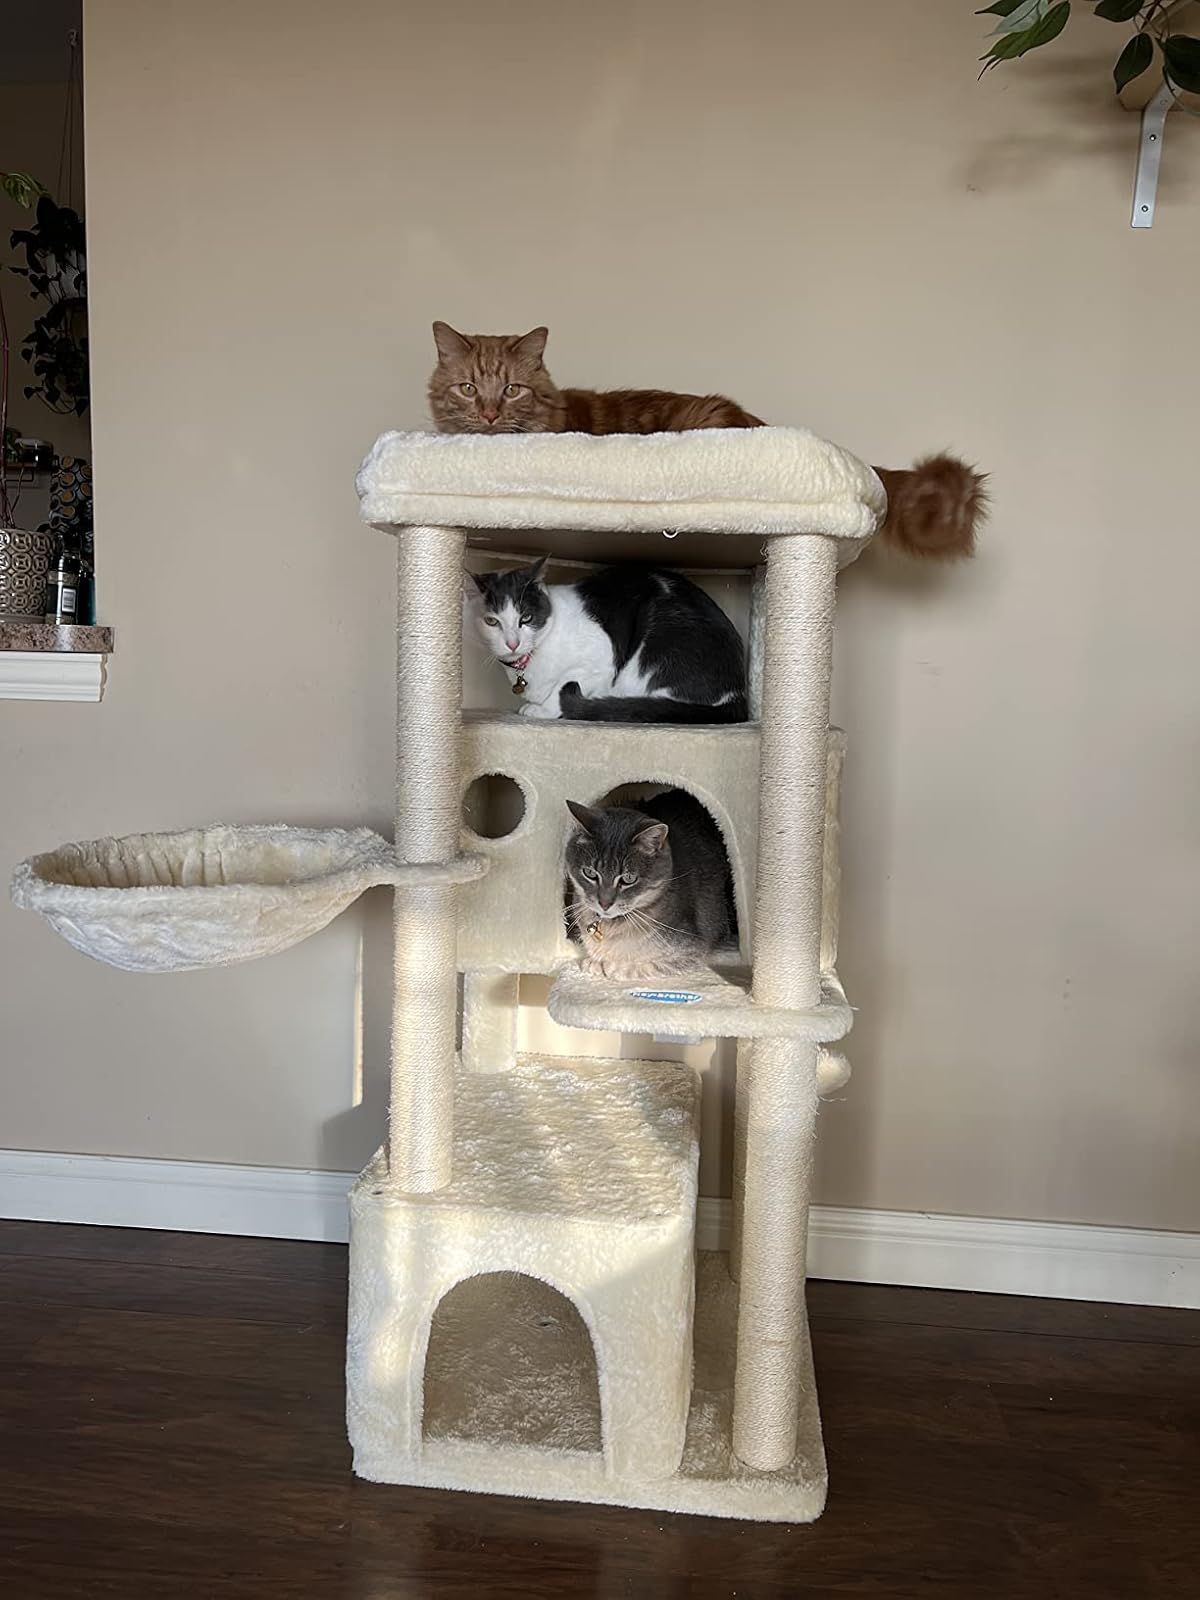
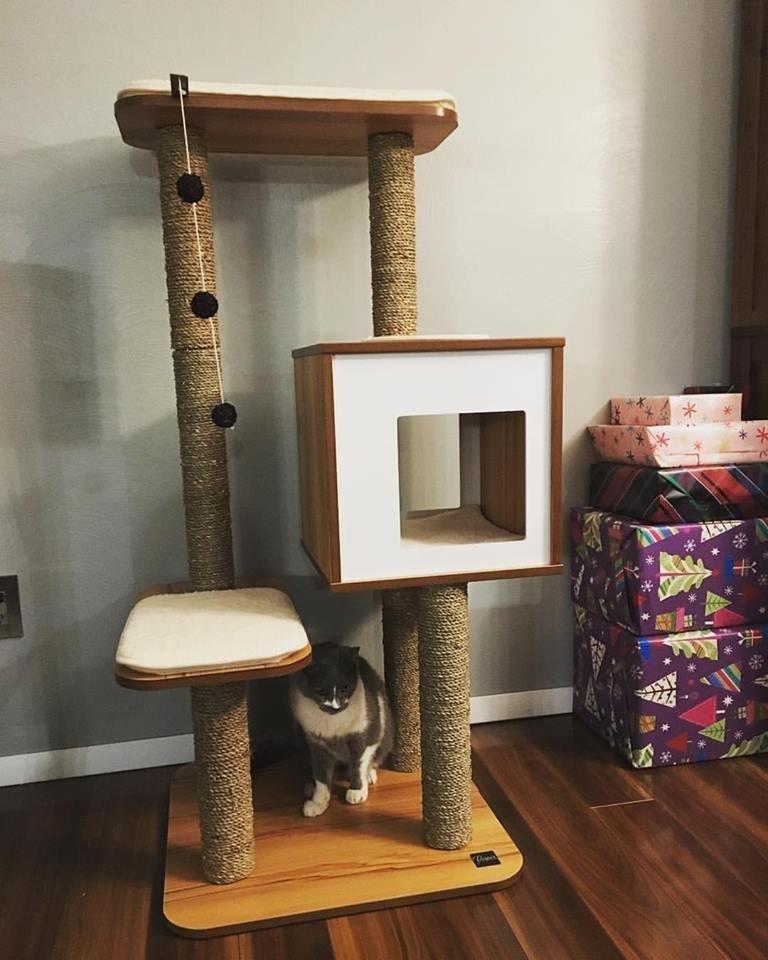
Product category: items_cat tree
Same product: no